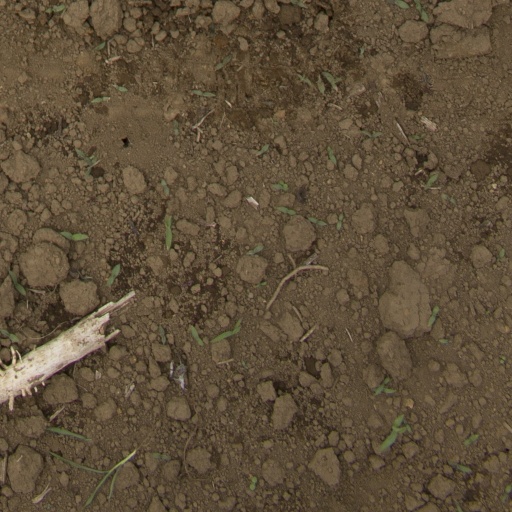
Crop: Jerusalem artichoke